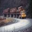
Label: truck